Klemen Boštjančič

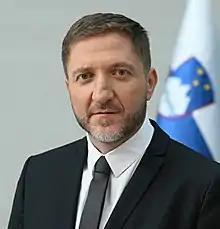
Boštjančič in 2022

Klemen Boštjančič (born 1 September 1972) Slovenian businessman and politician. He has served as the minister of finance of the Republic of Slovenia since 2022.